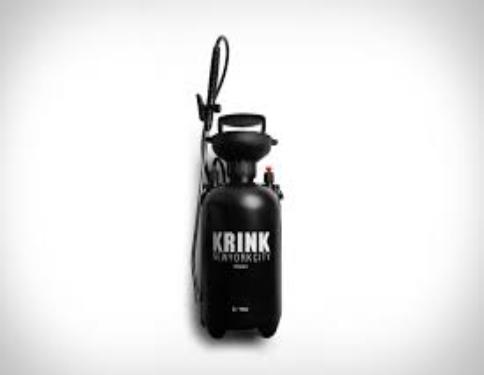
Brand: krink
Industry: Clothes